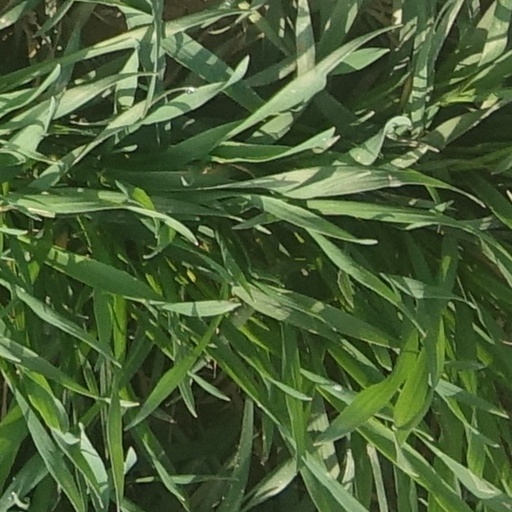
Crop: wheat